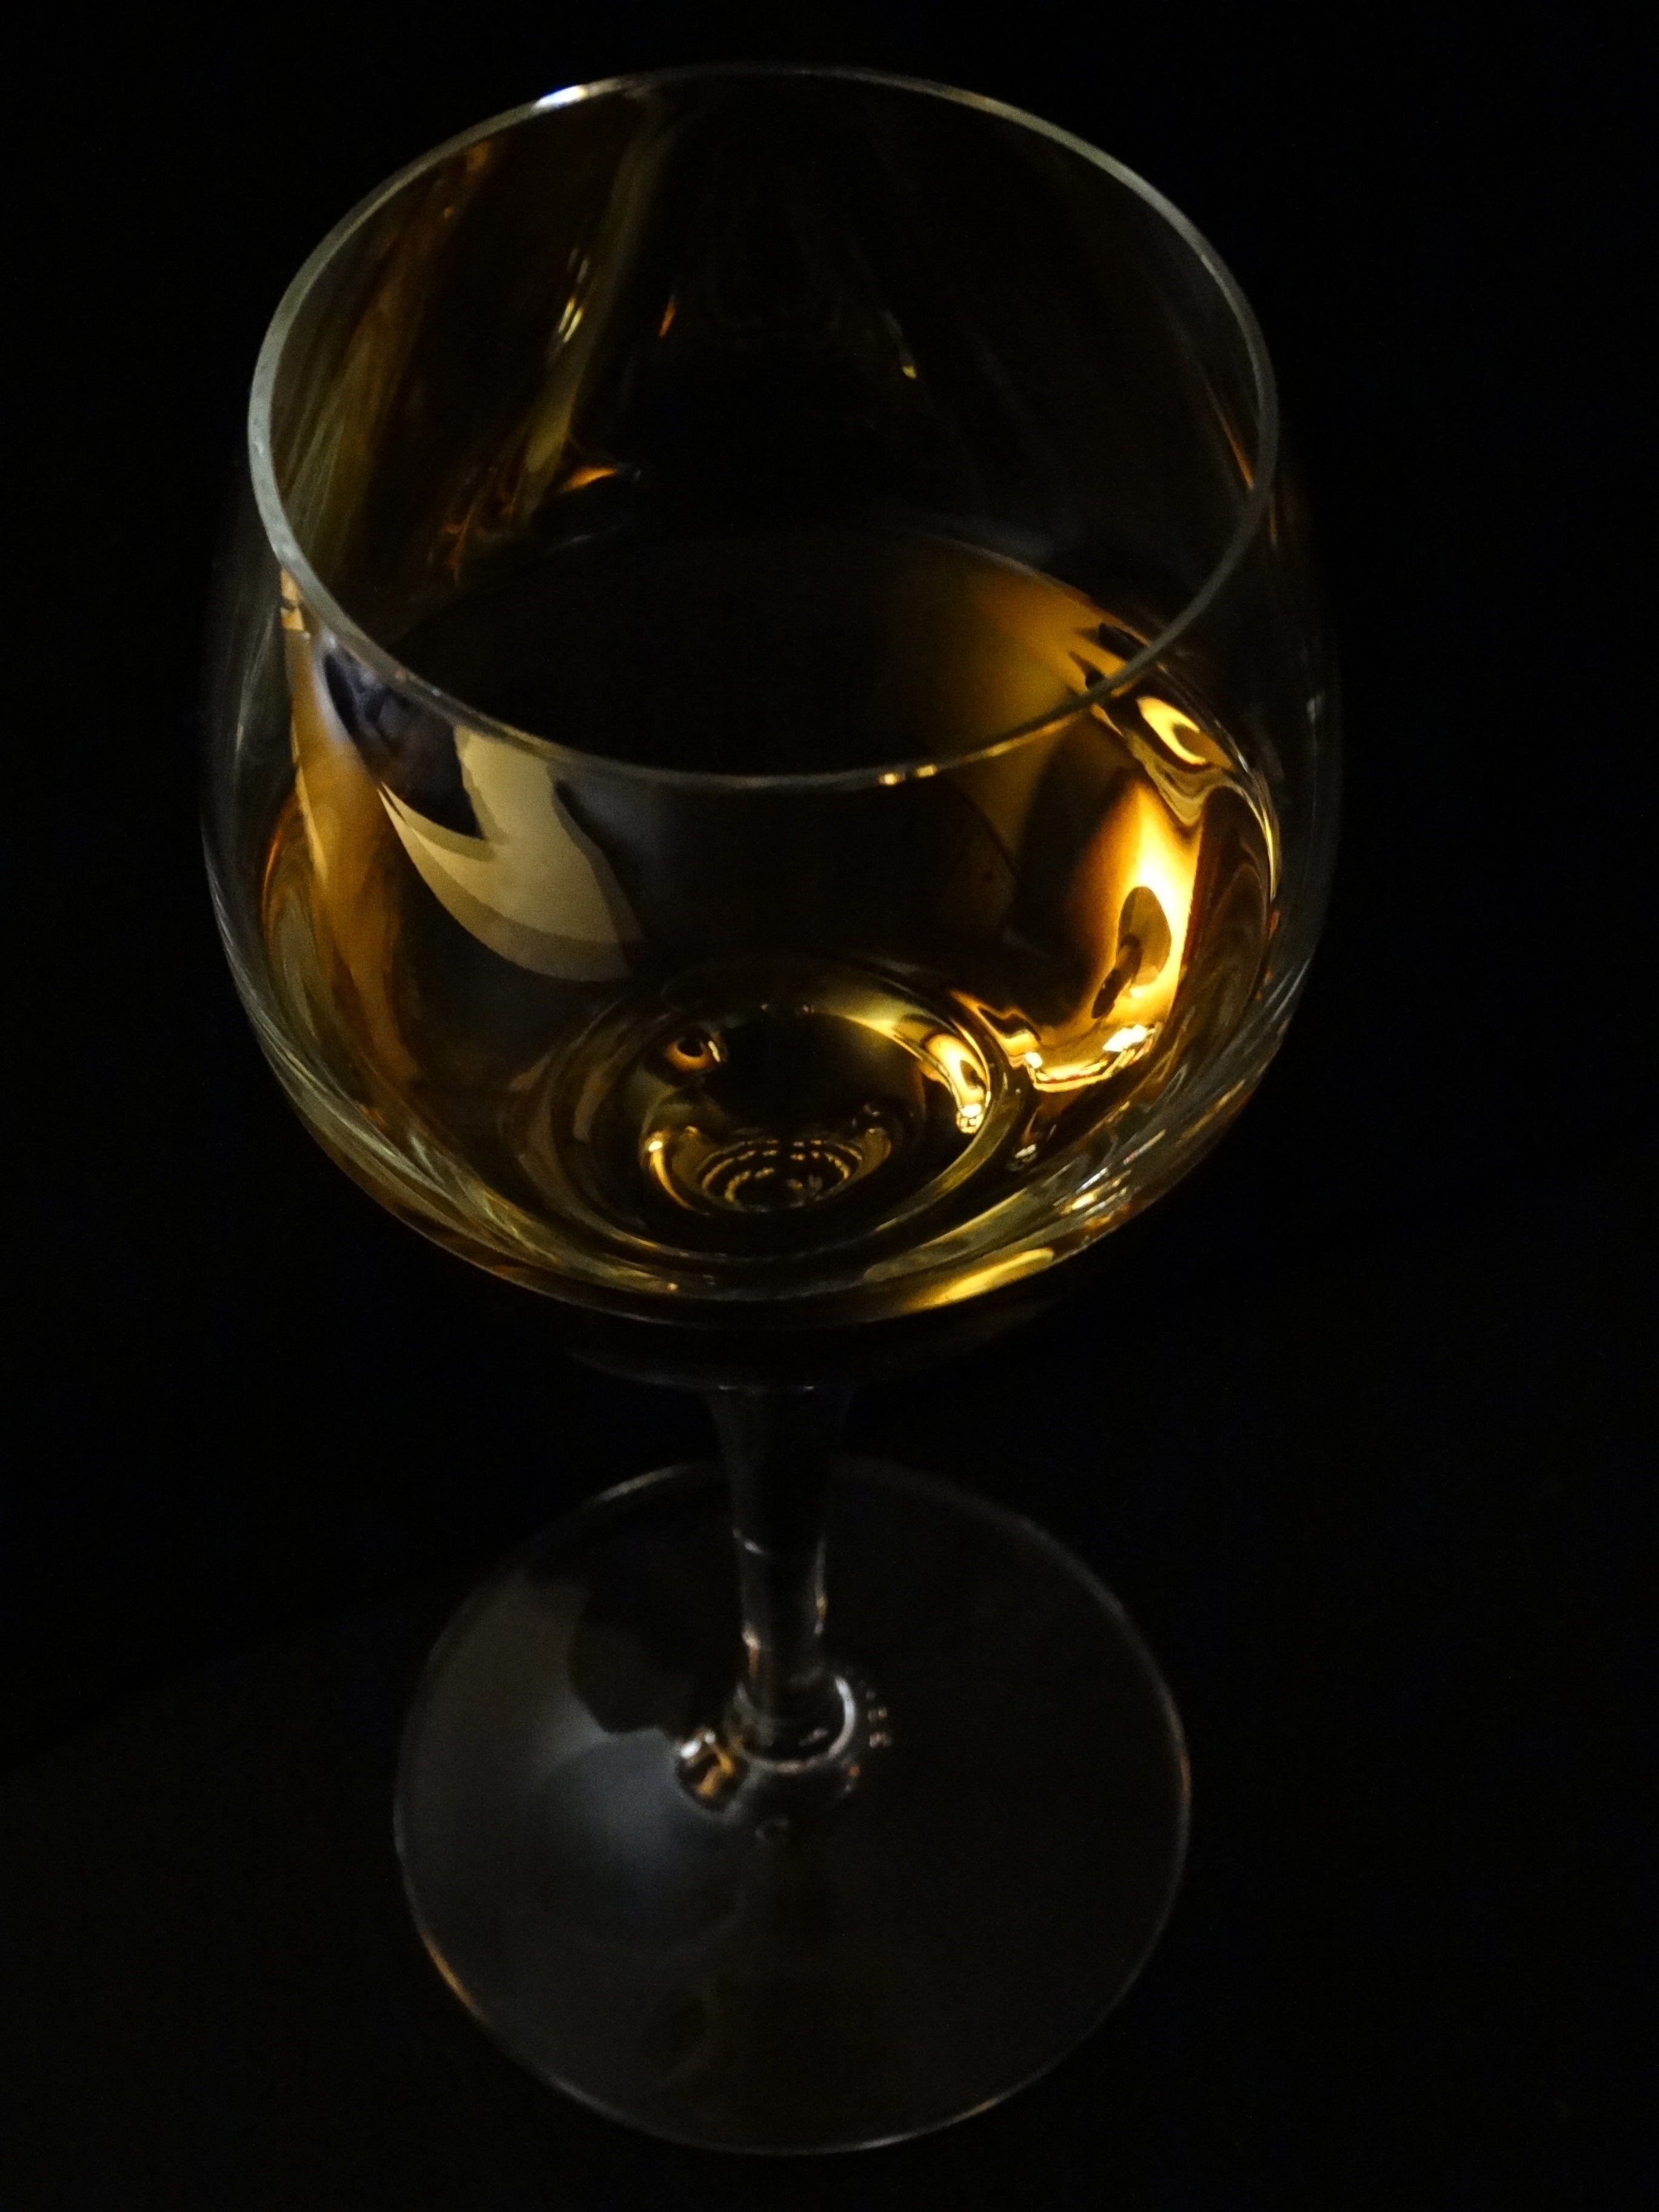
liquid, light, wine, glass, clear, drink, lighting, material, wine glass, gloss, benefit from, mirroring, white wine, stemware, alcoholic beverage, distilled beverage, drinkware